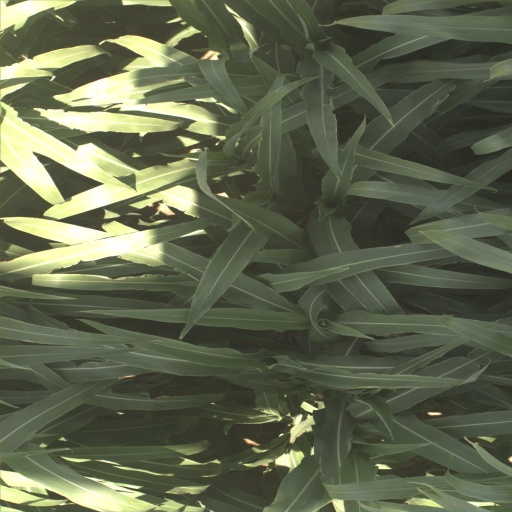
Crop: sorghum